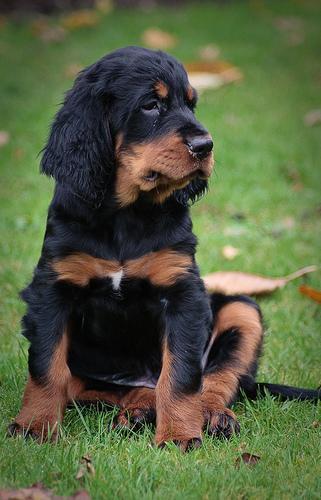
Gordon_setter